Hieronymus Bosch

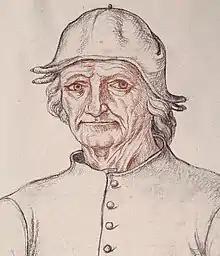
Portrait of Hieronymus Bosch from the Recueil d'Arras (mid-16th century)

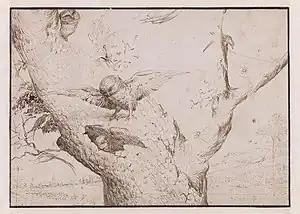
"The Owl's Nest", Pen and bistre on paper, 140 × 196 mm. Rotterdam, Museum Boijmans Van Beuningen.

Hieronymus Bosch (born Jheronimus van Aken ; – 9 August 1516) was a Dutch painter from Brabant. He is one of the most notable representatives of the Early Netherlandish painting school. His work, generally oil on oak wood, mainly contains fantastic illustrations of religious concepts and narratives. Within his lifetime, his work was collected in the Netherlands, Austria, and Spain, and widely copied, especially his macabre and nightmarish depictions of hell.